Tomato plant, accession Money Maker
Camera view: tilt-top (135 deg); turntable rotation: 30 degrees
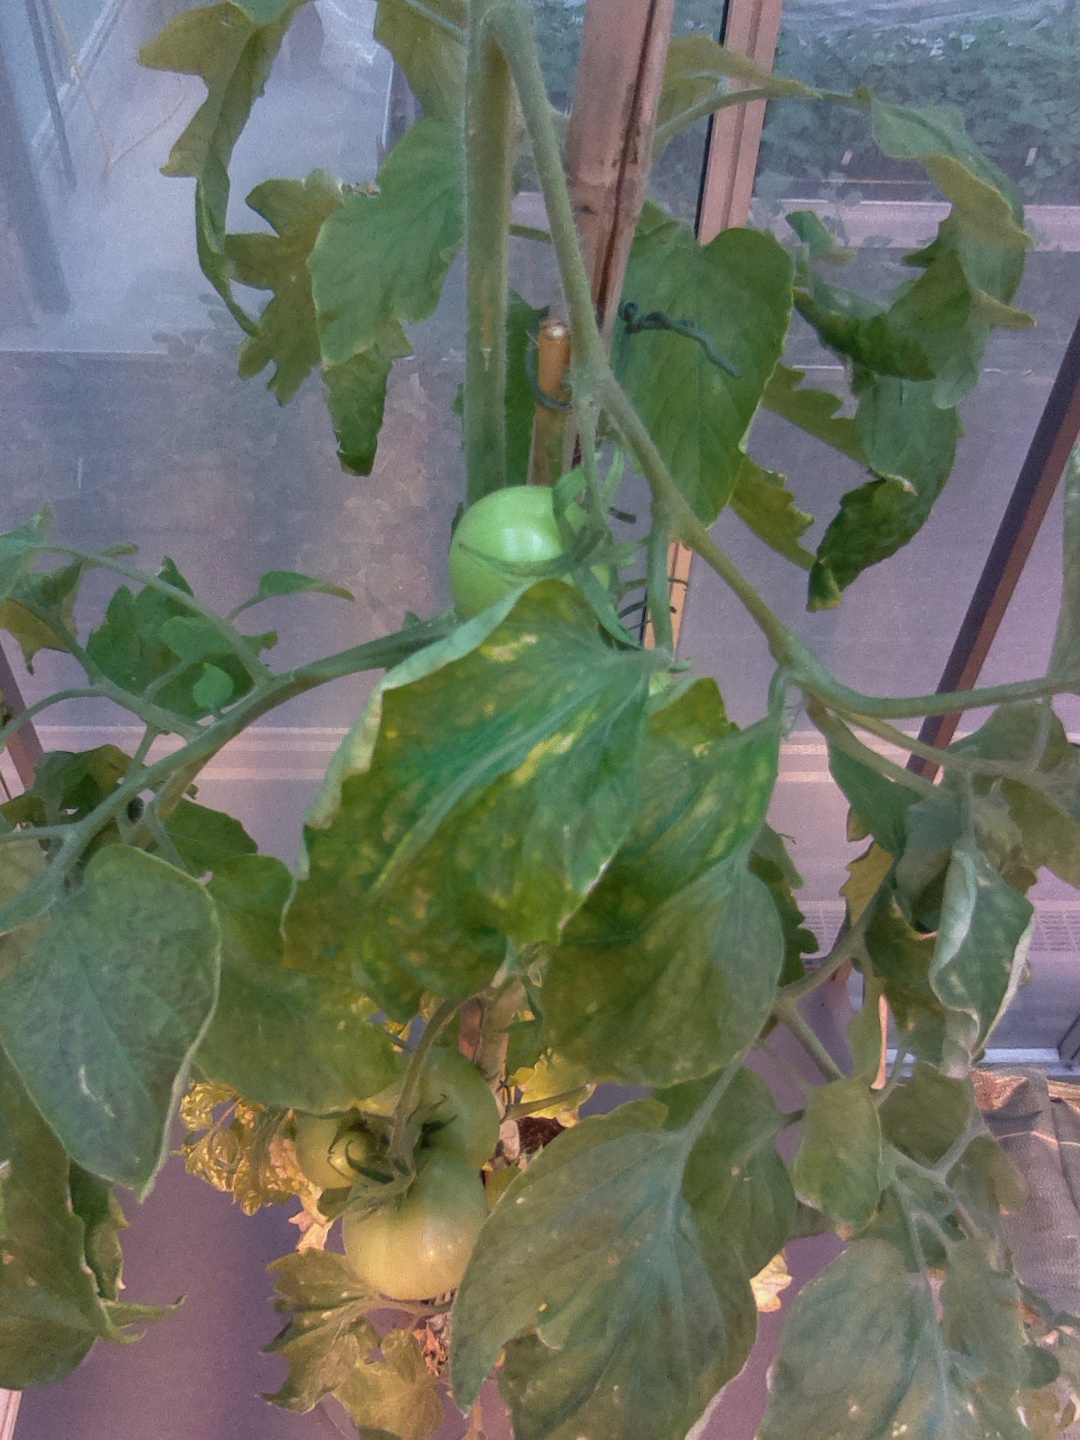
BBCH growth stage 78: 80% -90% of final fruit size